Raoul Peck

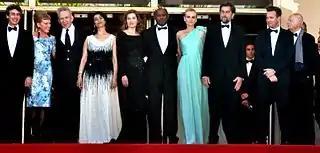
Cannes Film Festival 2012 Jury(Raoul Peck is sixth from left)

Then, a book of screenplays and images from four of Peck's major features and documentary films, called "Stolen Images", was published in February 2012 by Seven Stories Press.